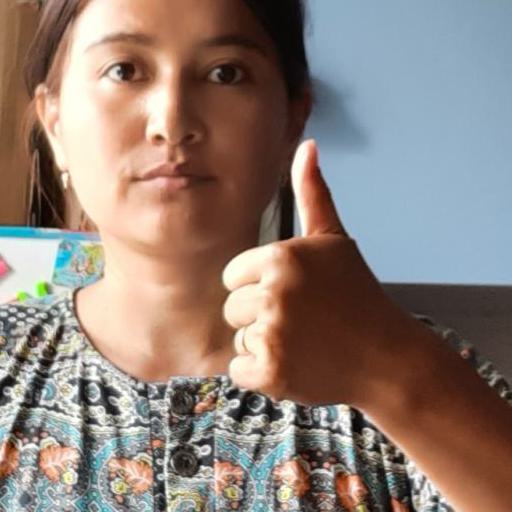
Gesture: like